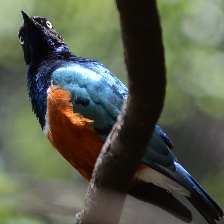
Species: SUPERB STARLING
Scientific name: LAMPROTORNIS SUPERBUS